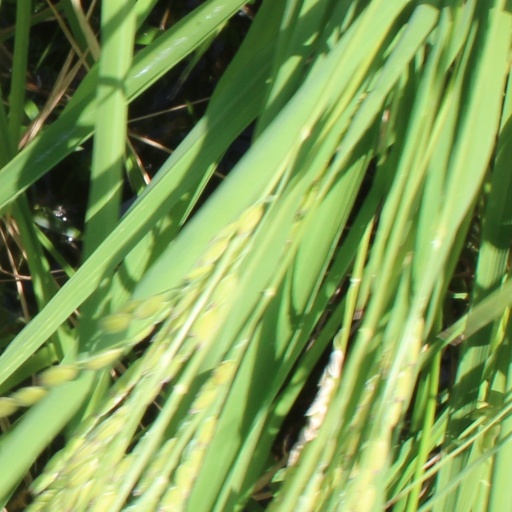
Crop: rice